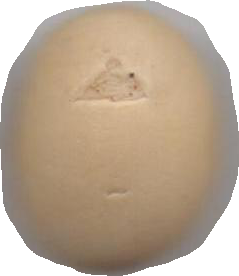
Variety: Dega